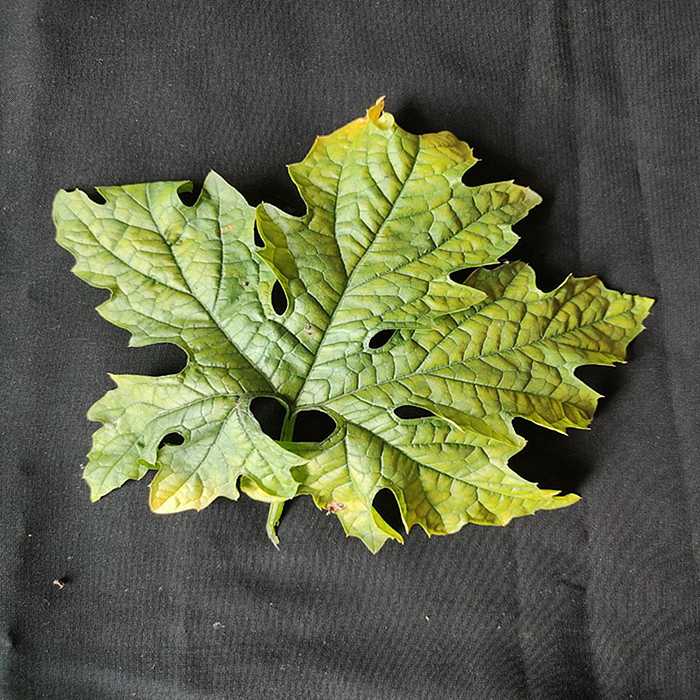
Plant: Bitter Gourd
Label: Mosaic virus